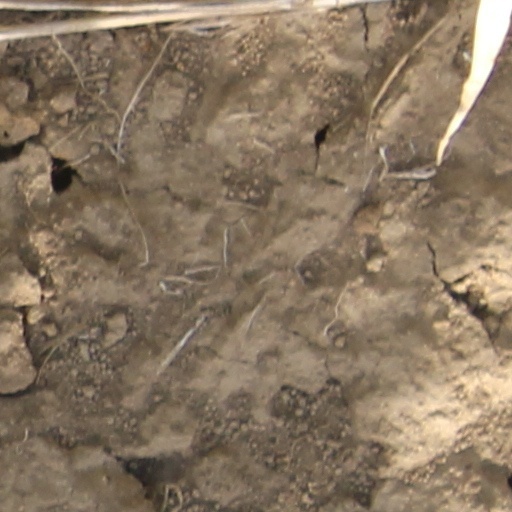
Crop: wheat